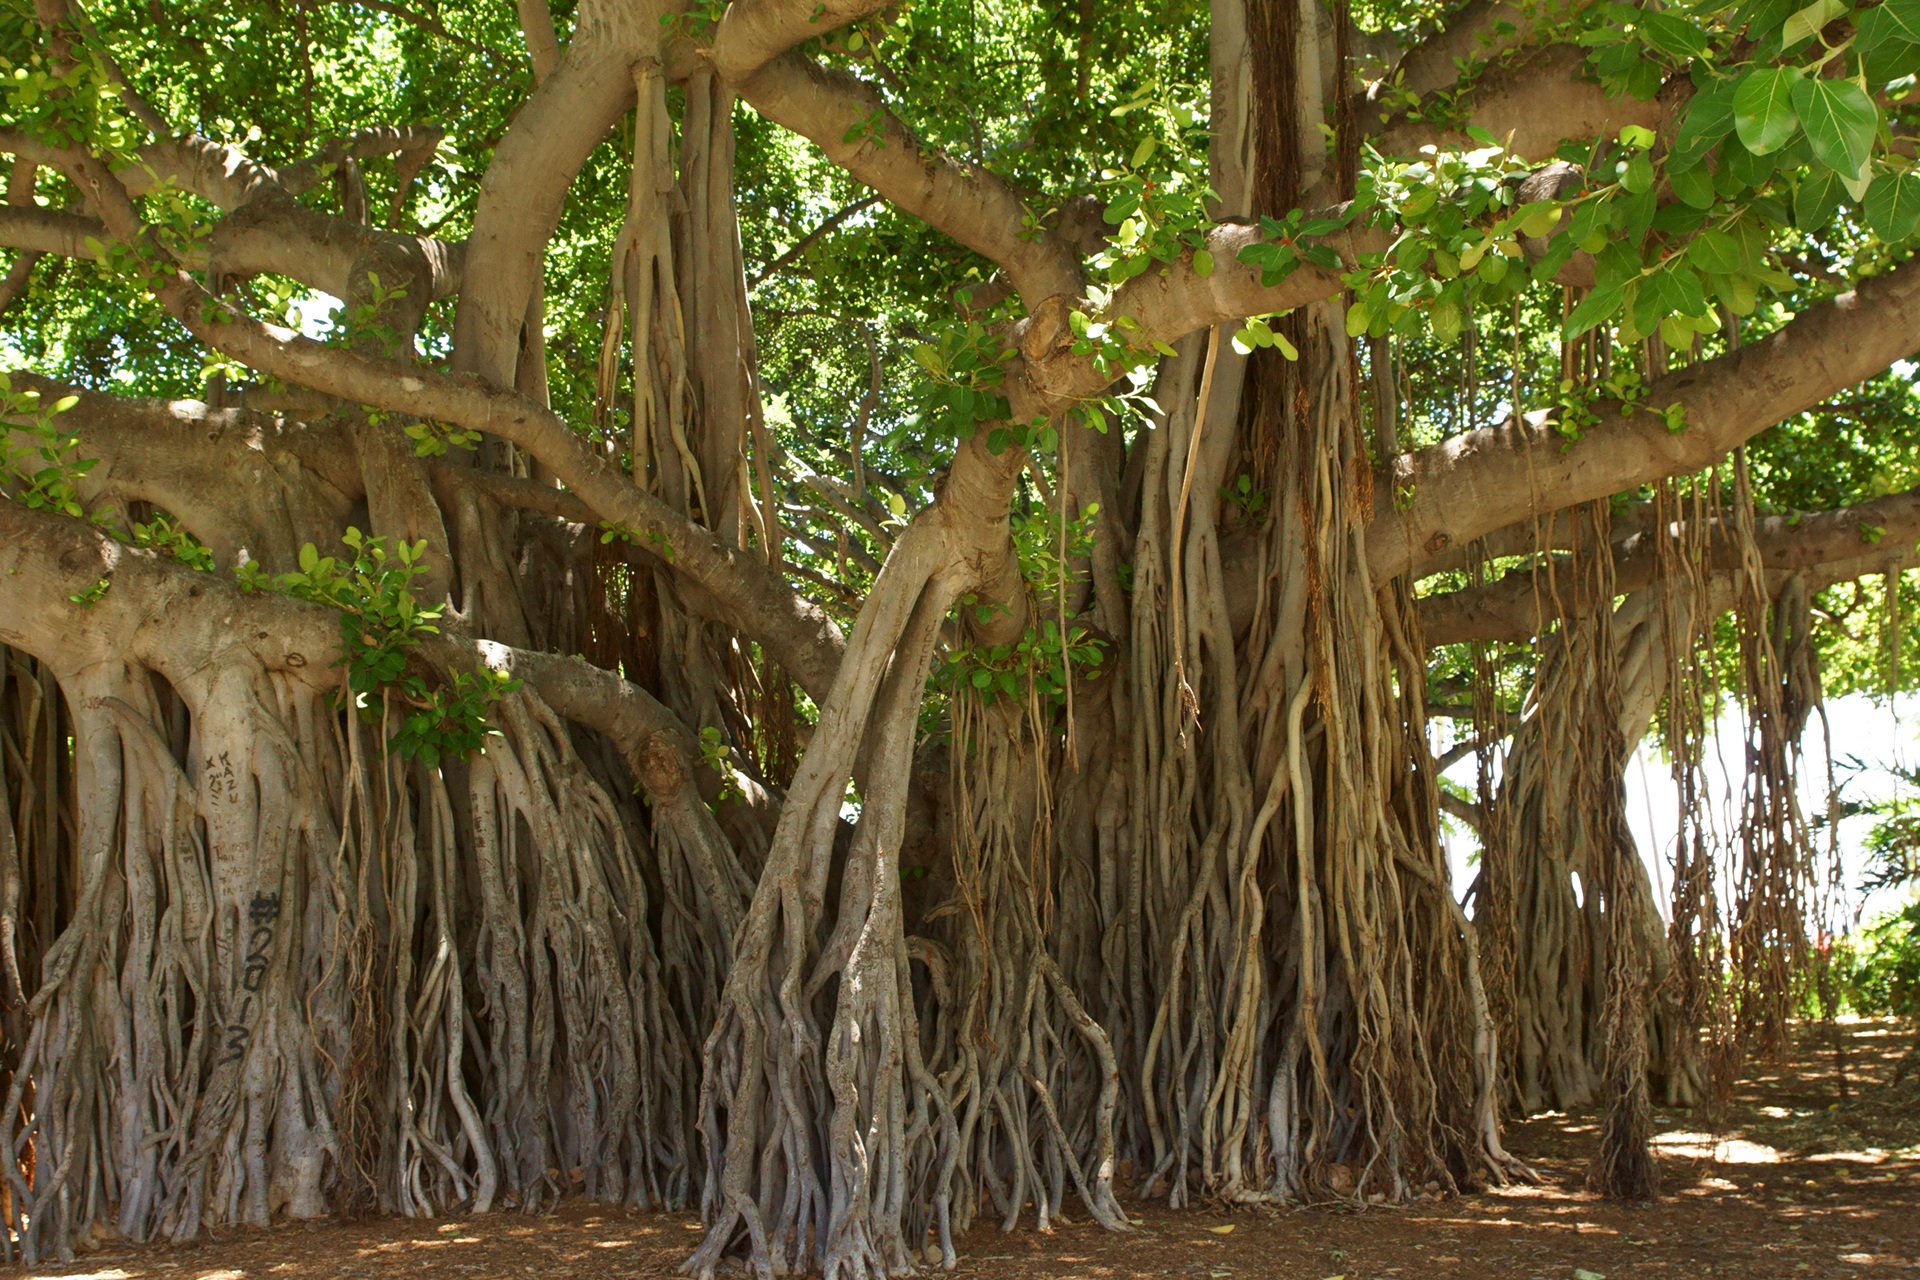
tree, plant, trunk, jungle, produce, soil, botany, hawaii, plantation, honolulu, flowering plant, banyan tree, woody plant, land plant, arecales